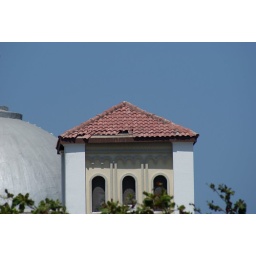
Picture of a bell tower of the Iglesia del Carmen in Barranquilla, Colombia. I liked its cloudless sky background.